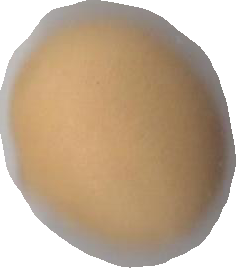
Variety: Grobogan